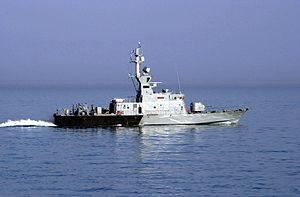
La Classe Combattante est une classe de patrouilleurs et de corvettes rapides lance-missiles, aussi désignés comme navire d'attaque rapide, construits par les Constructions mécaniques de Normandie.